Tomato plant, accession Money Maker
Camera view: bottom (45 deg); turntable rotation: 150 degrees
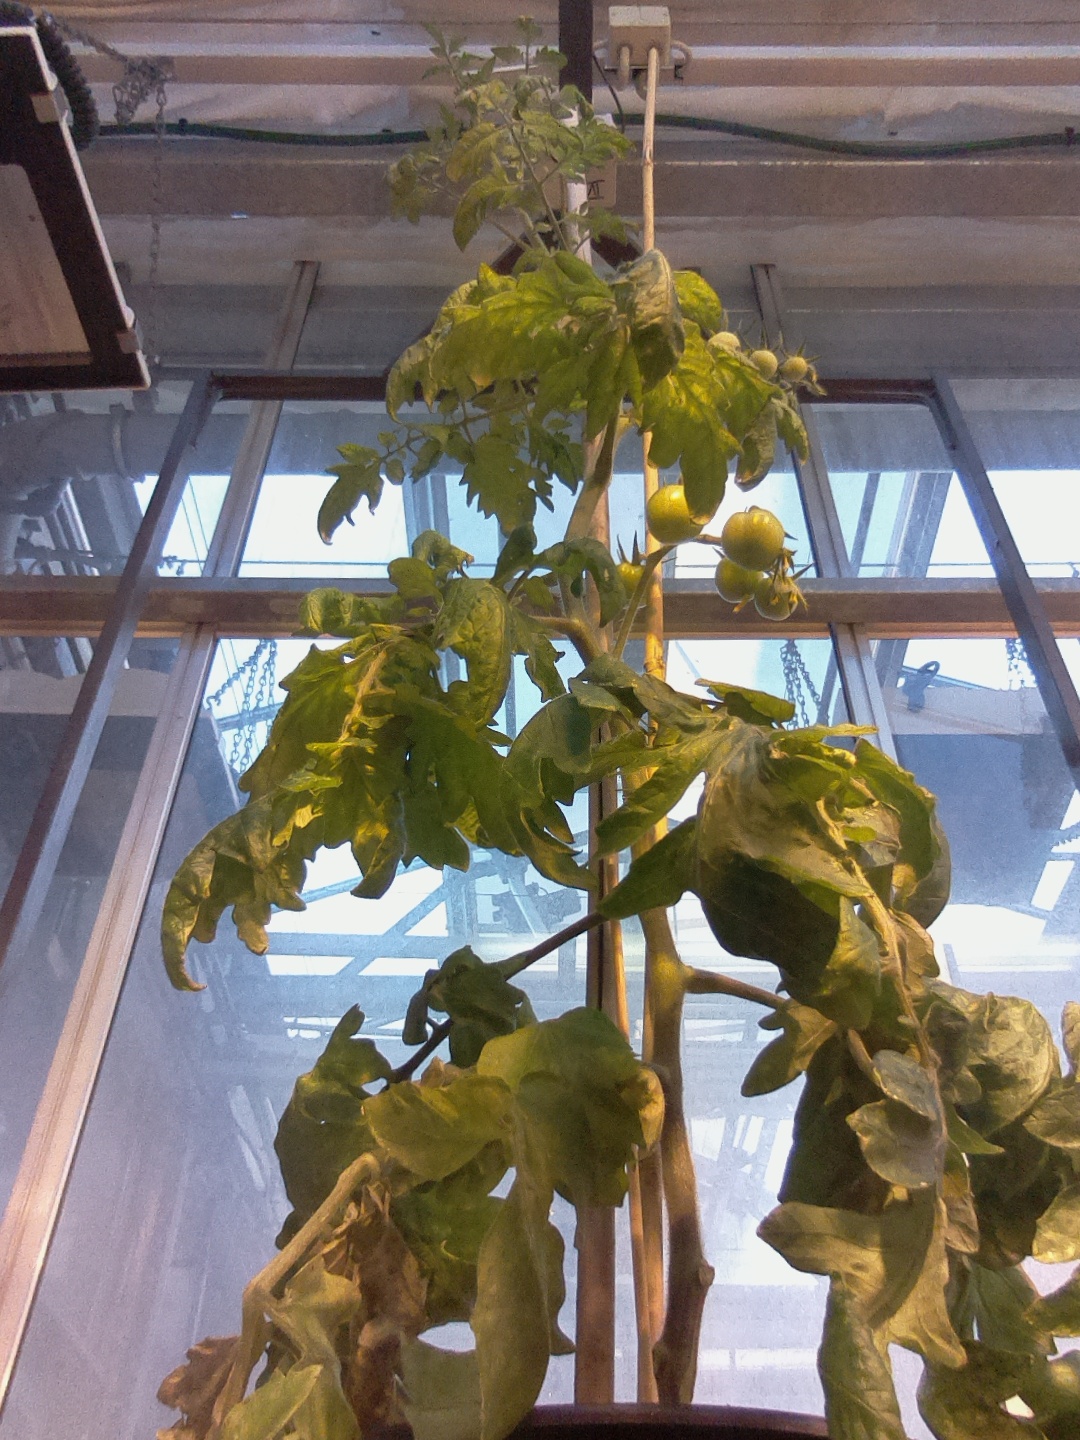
BBCH growth stage 73: 30%-40% of final fruit size